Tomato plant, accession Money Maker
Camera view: tilt-top (135 deg); turntable rotation: 330 degrees
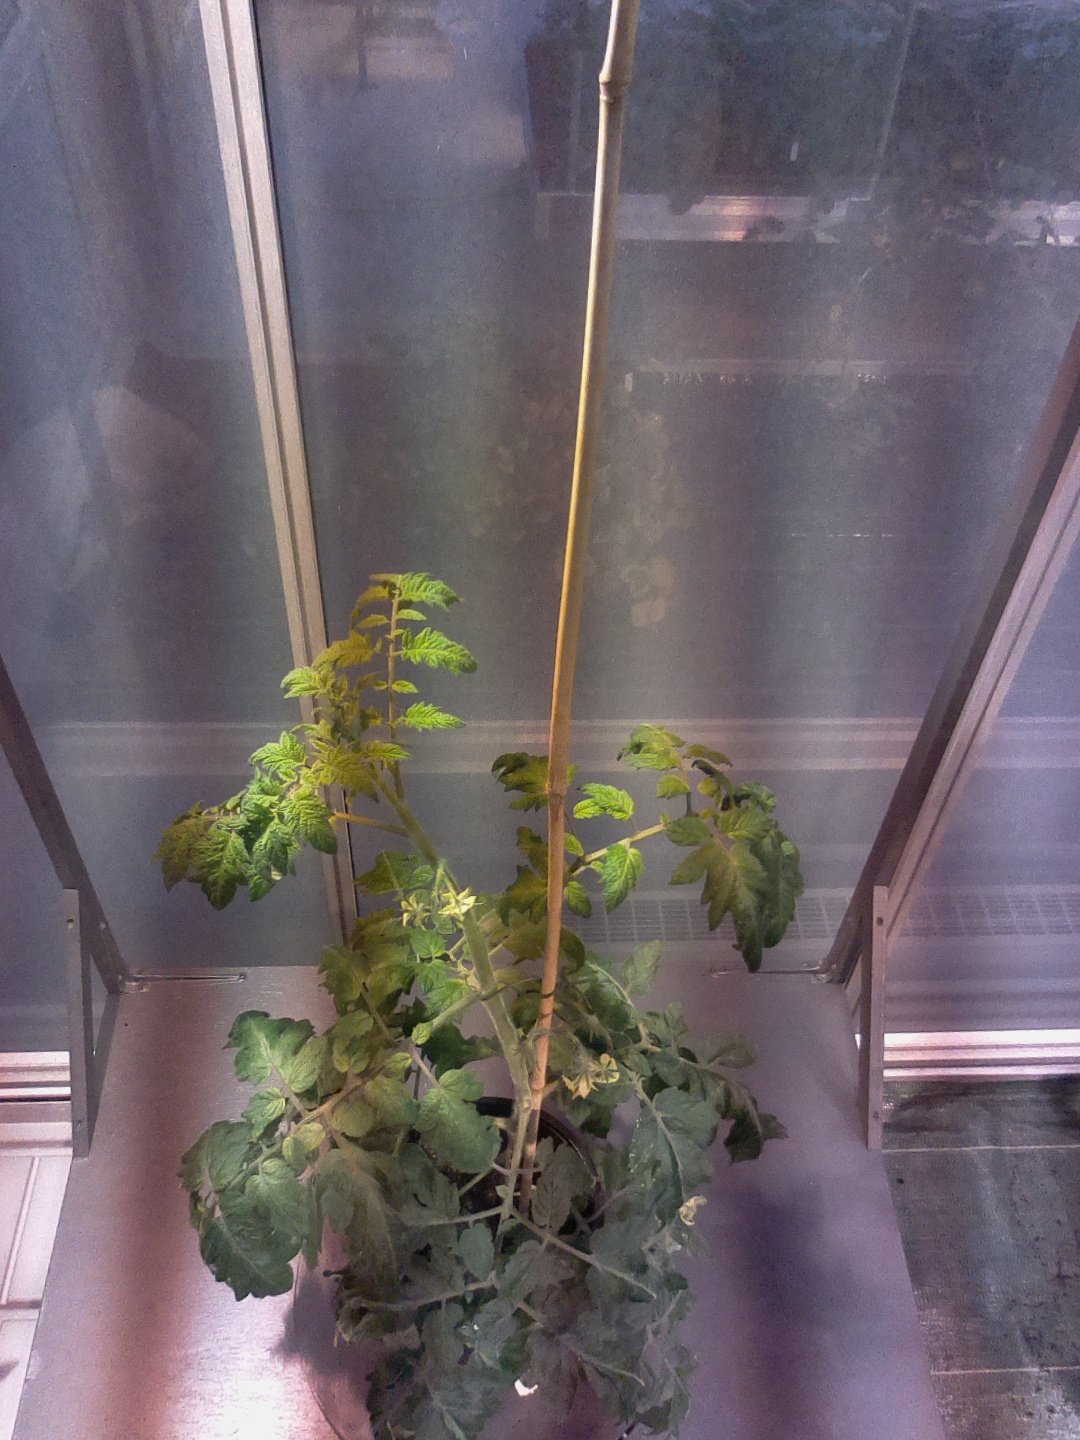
BBCH growth stage 67: Full flowering, 70%-80% of flowers open, more petals falling